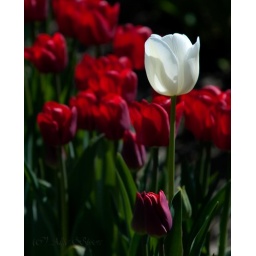
One white tulip in a sea of red